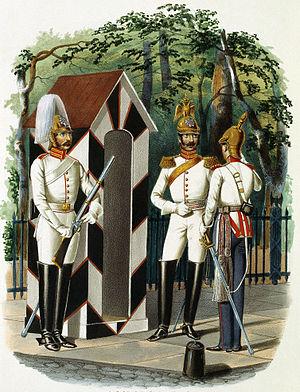
Le régiment de la garde à cheval est un régiment de la garde impériale de l'Empire russe fondé en 1721 sous le règne de Pierre le Grand. Sa fête est le 25 mars, jour de l'Annonciation.